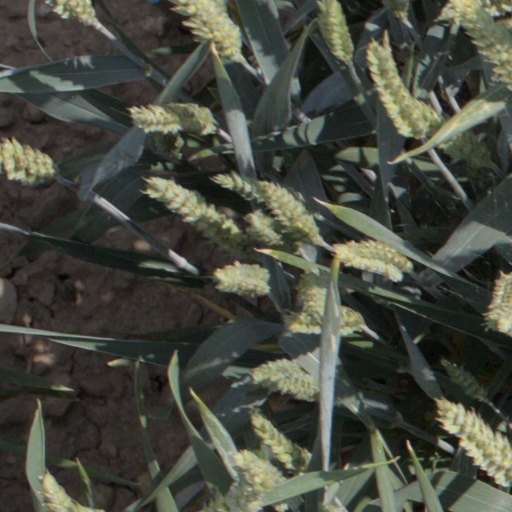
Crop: wheat